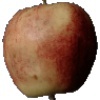
Label: Apple Red 3